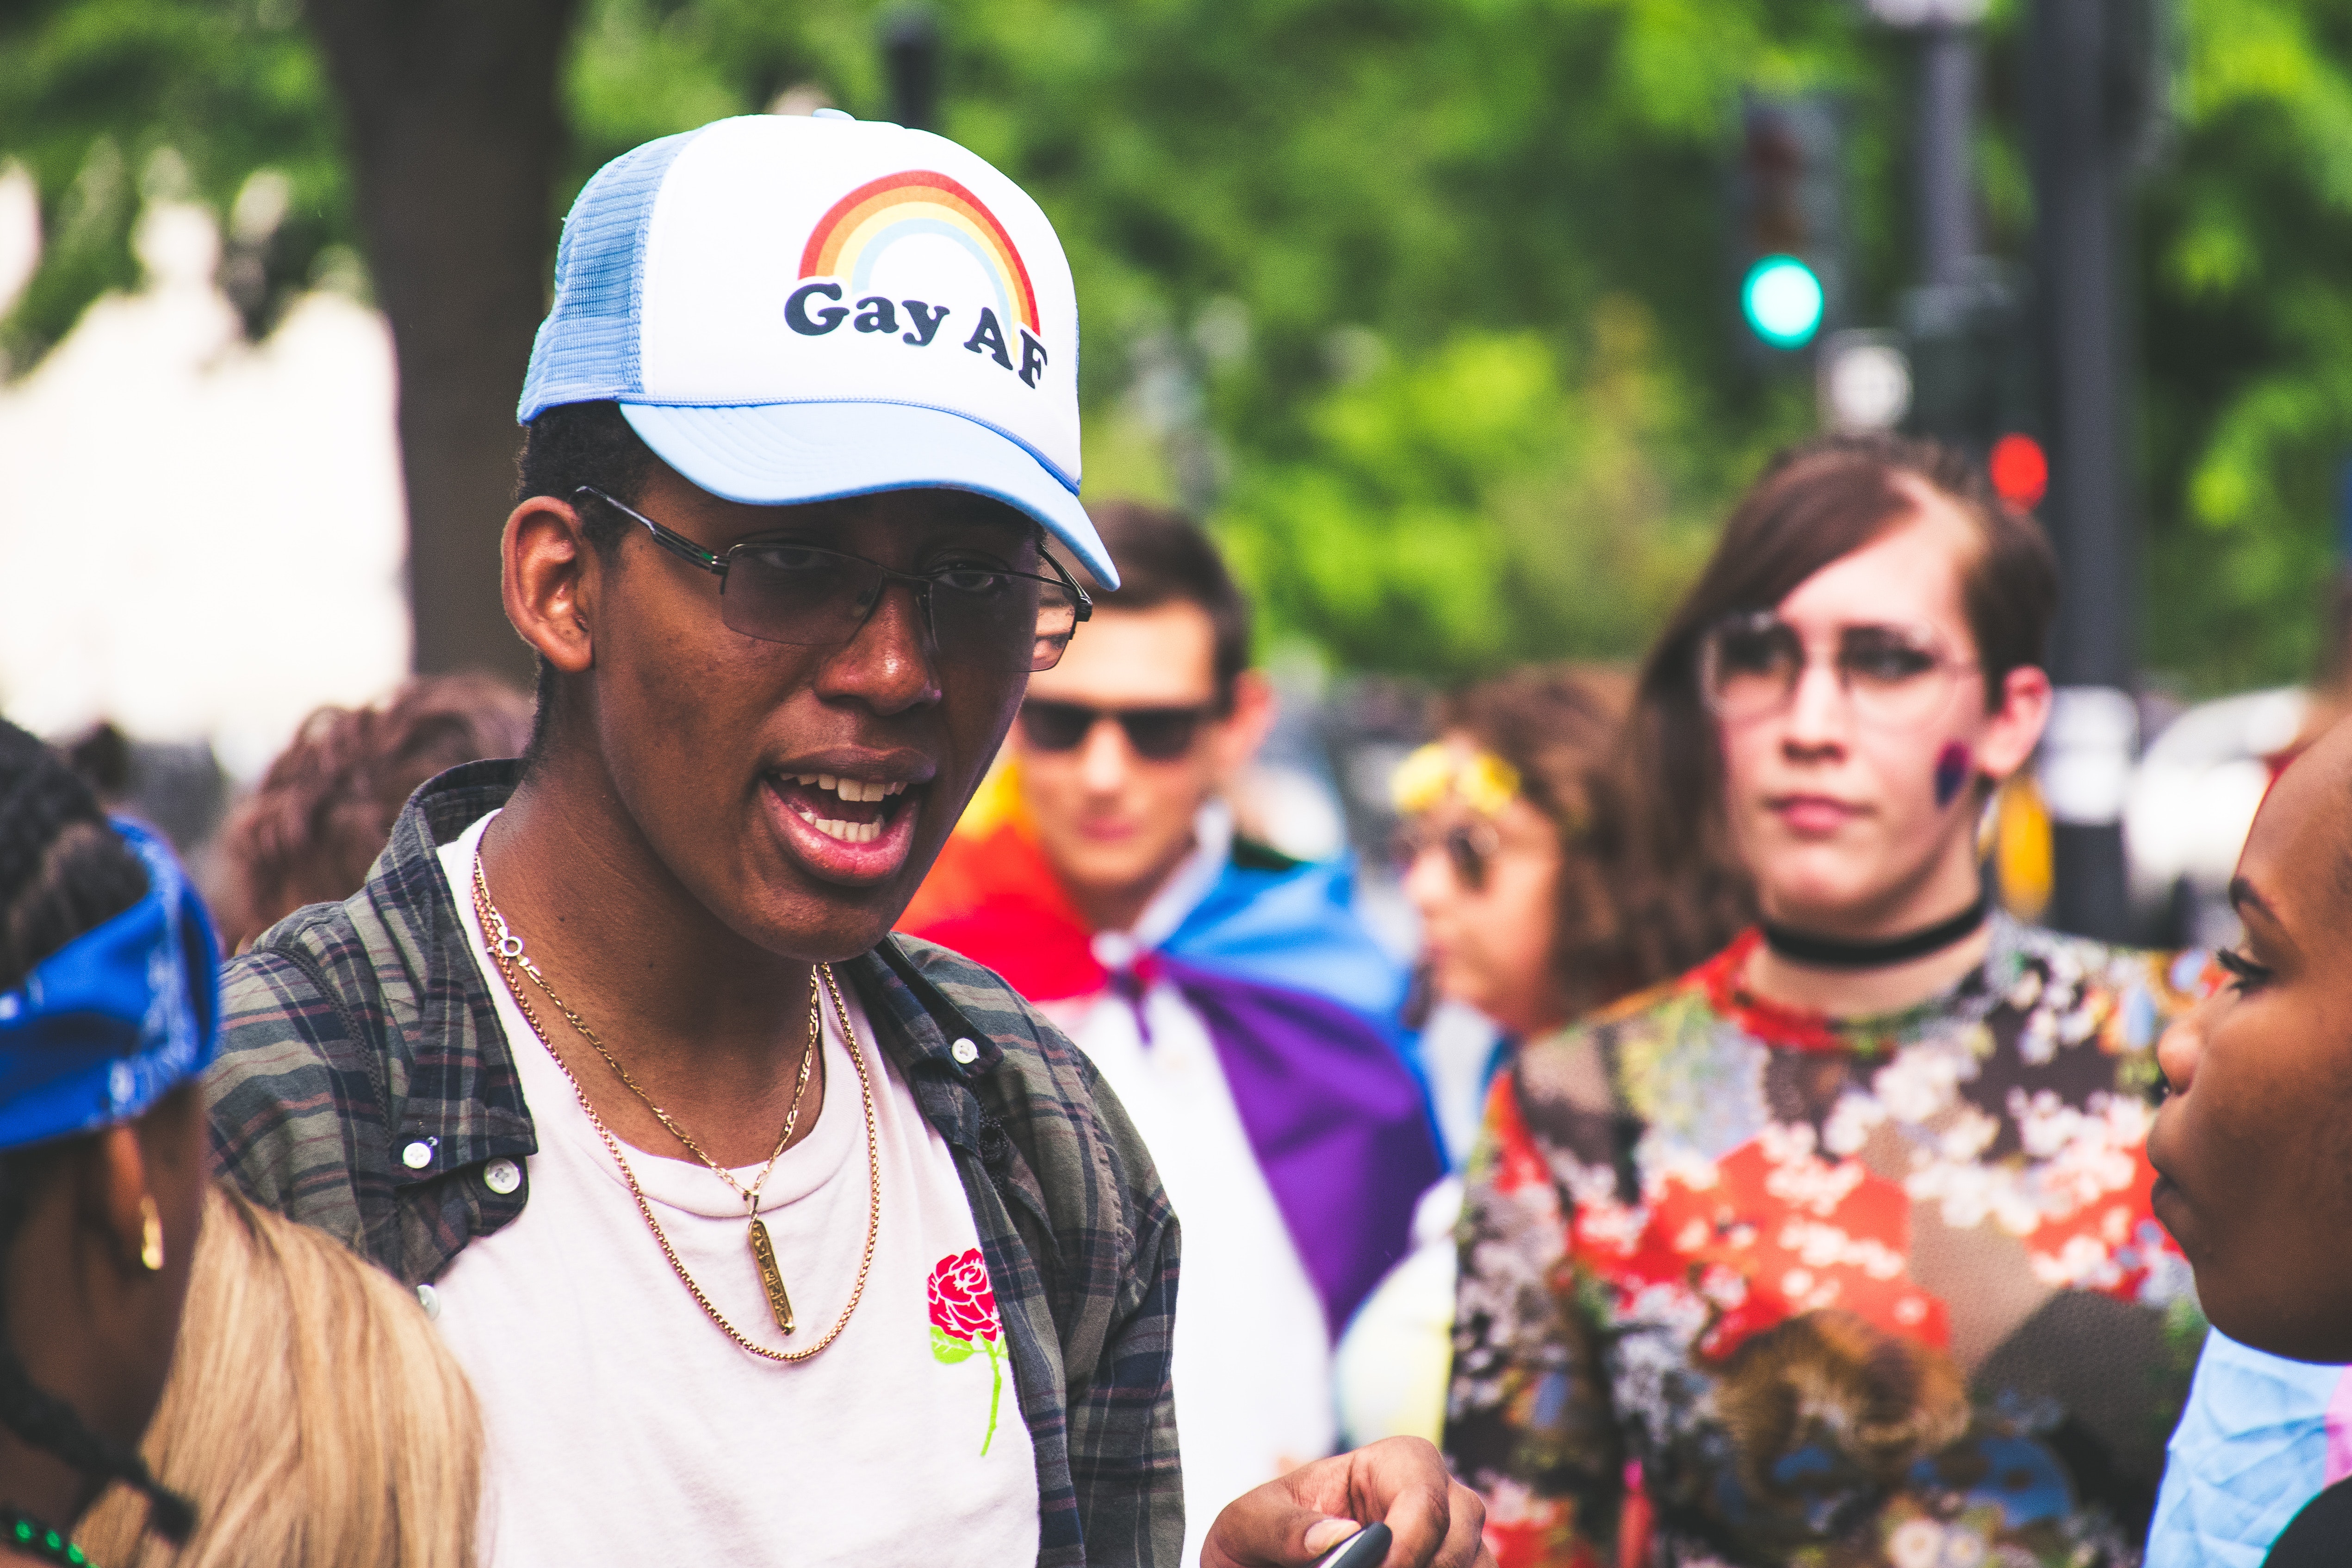
people, crowd, community, yellow, event, fun, smile, headgear, recreation, festival, party, street, plant, tourism, leisure, world, road, team